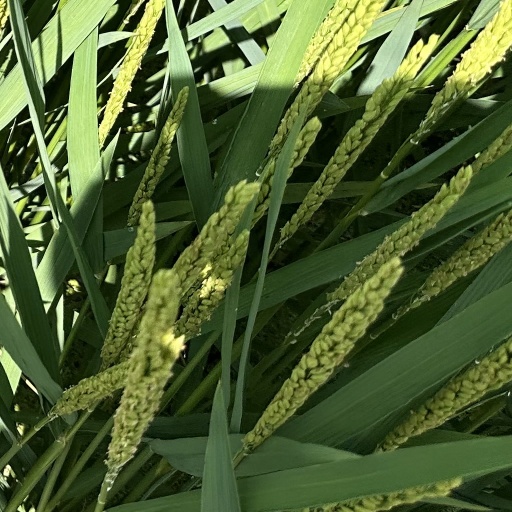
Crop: rice